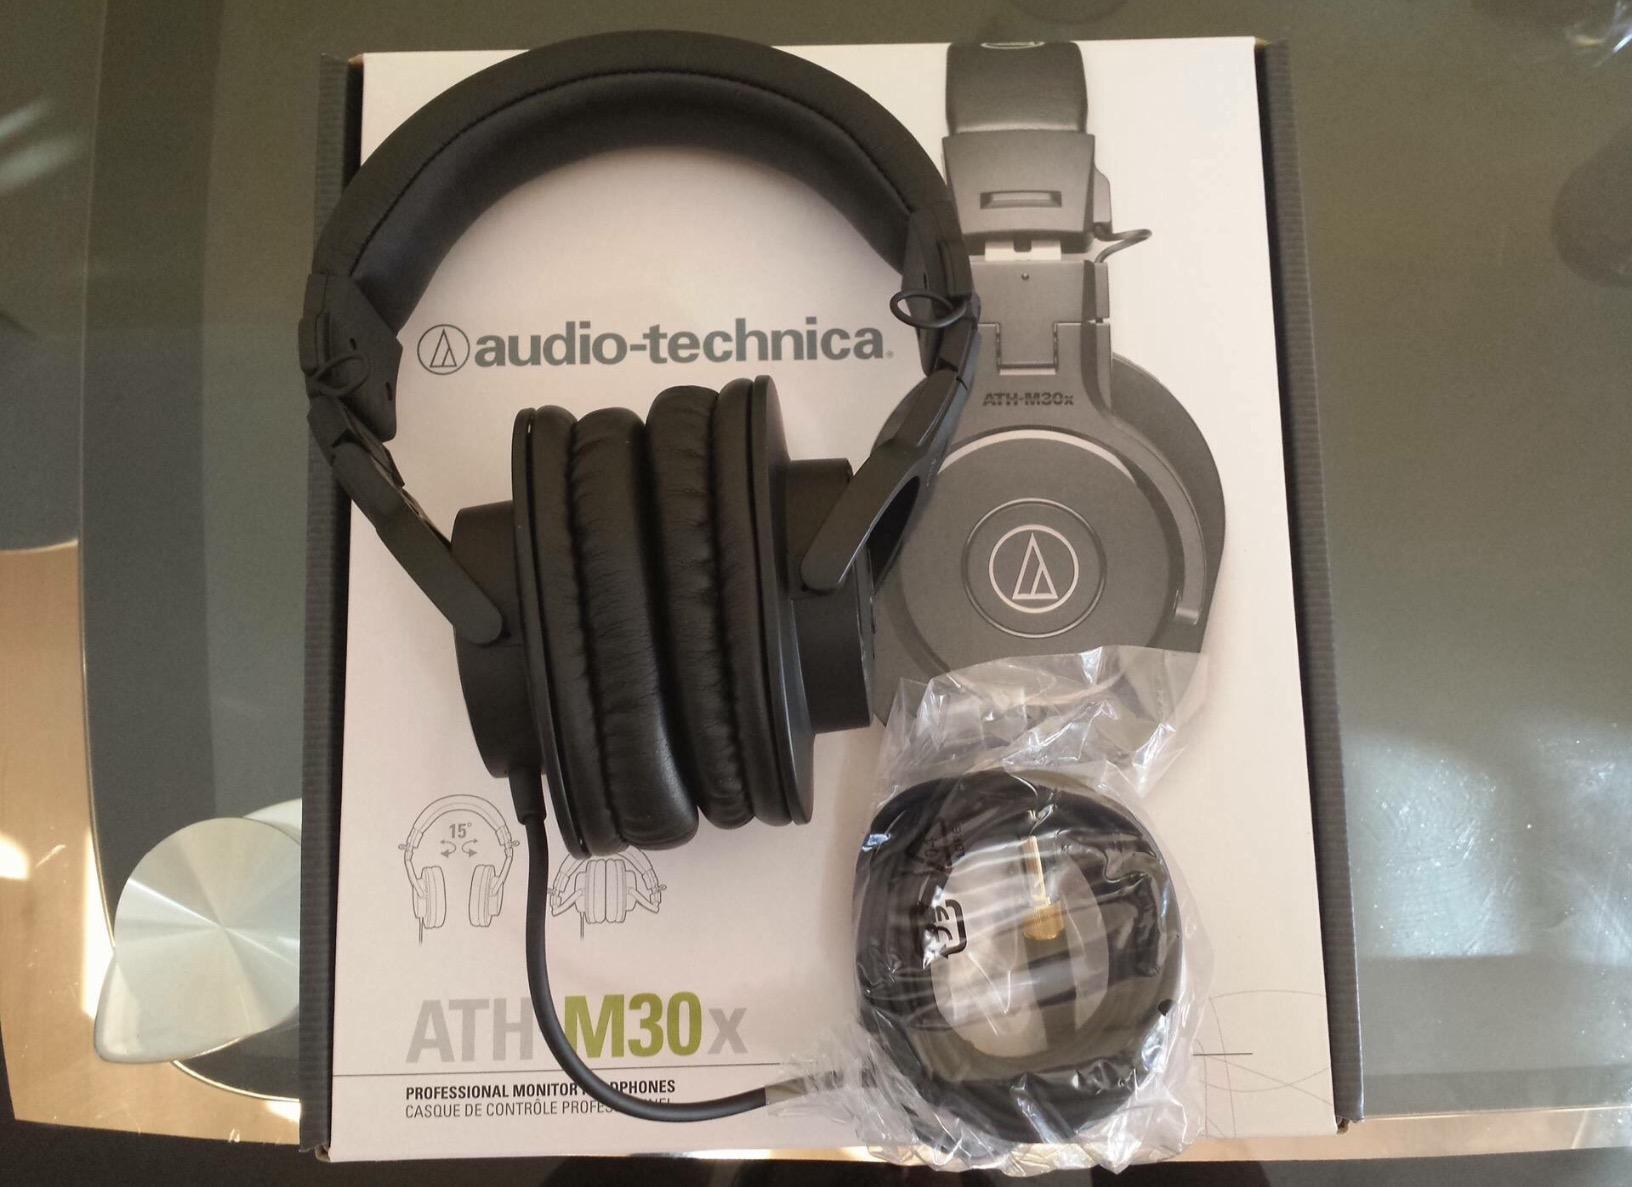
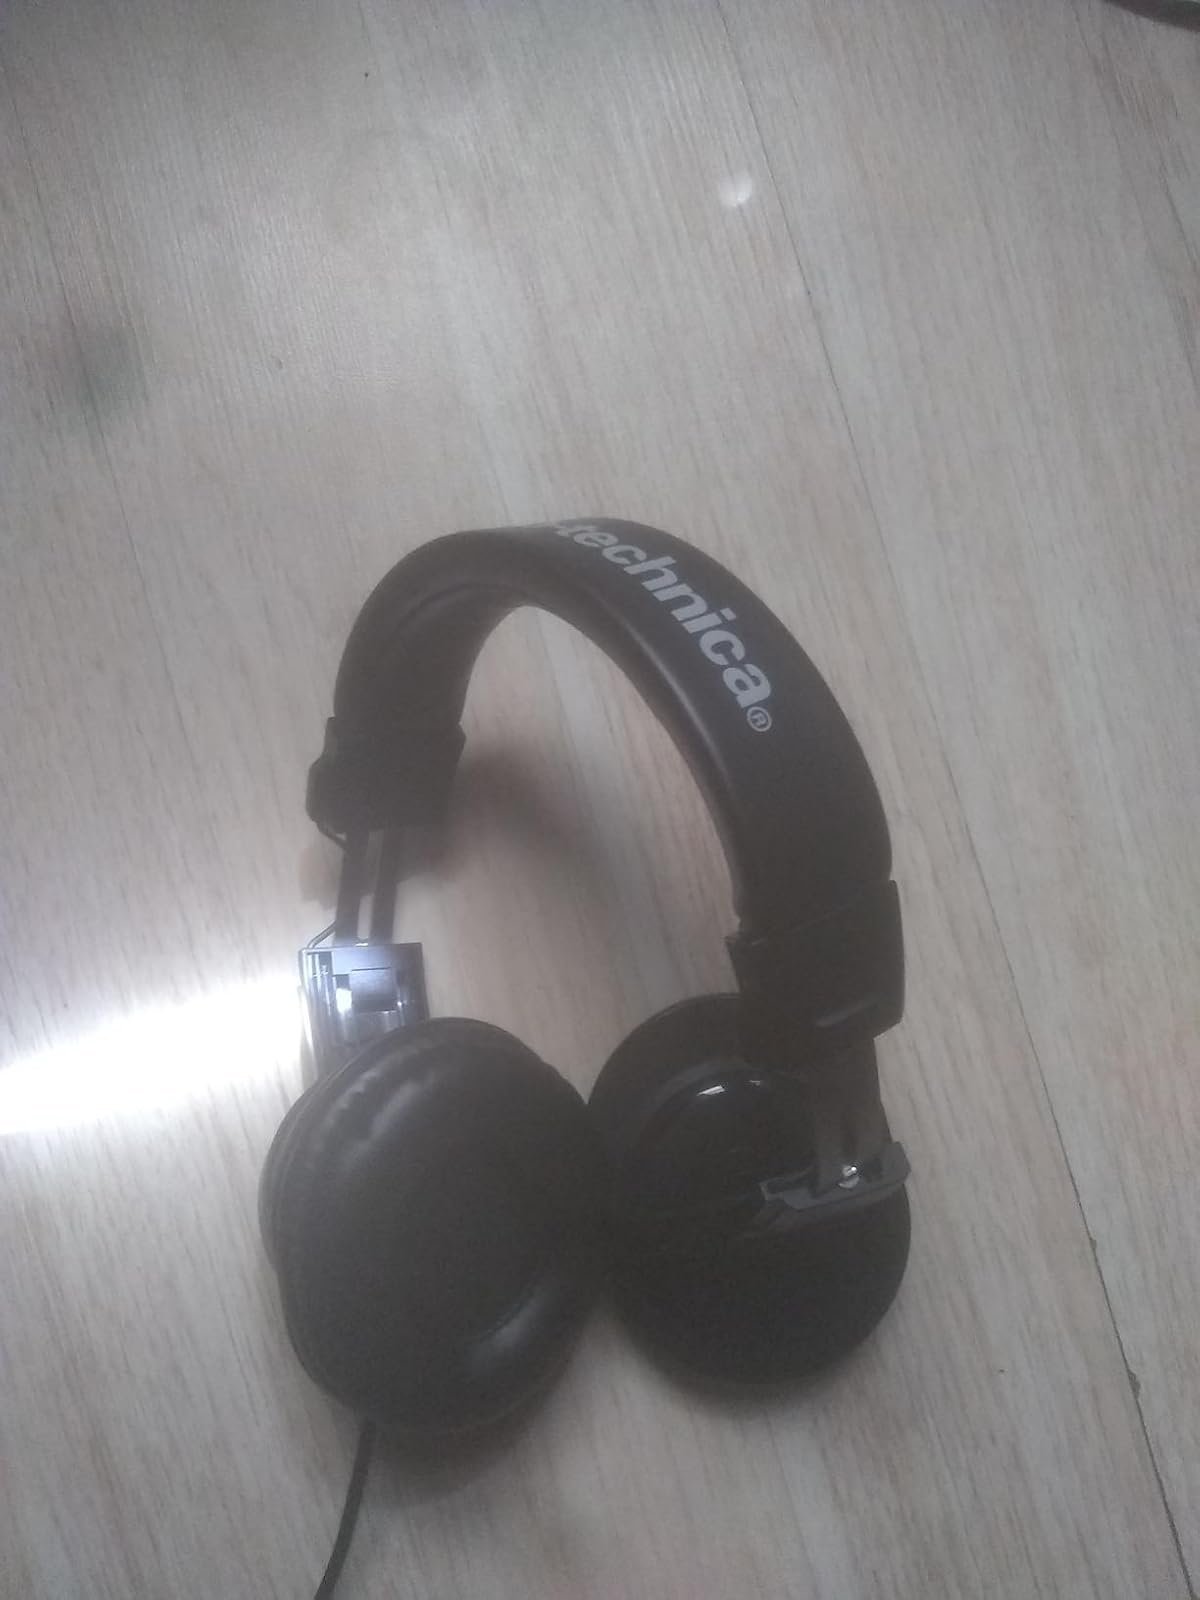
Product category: headphones
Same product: no